Lance Corporal Jones

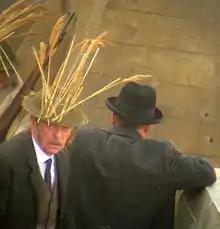
Tom Courtenay in the role of Corporal Jones in the 2016 "Dad's Army" film.

In one episode, "The Two and a Half Feathers" Jones has to confront his past when a former comrade from the Sudan, Private Clarke, joins the Walmington-on-Sea platoon. Clarke accuses Jones of leaving him to die, following an incident many years before in which both men were attacked and kidnapped by dervishes. After his courage is doubted by the town and the platoon, Jones later vindicates himself with the true story of what happened (which he had nobly held back to spare a third party unnecessary pain or scandal). After Jones reveals the truth, Clarke later flees without explanation, leaving Jones' honour and respect intact.